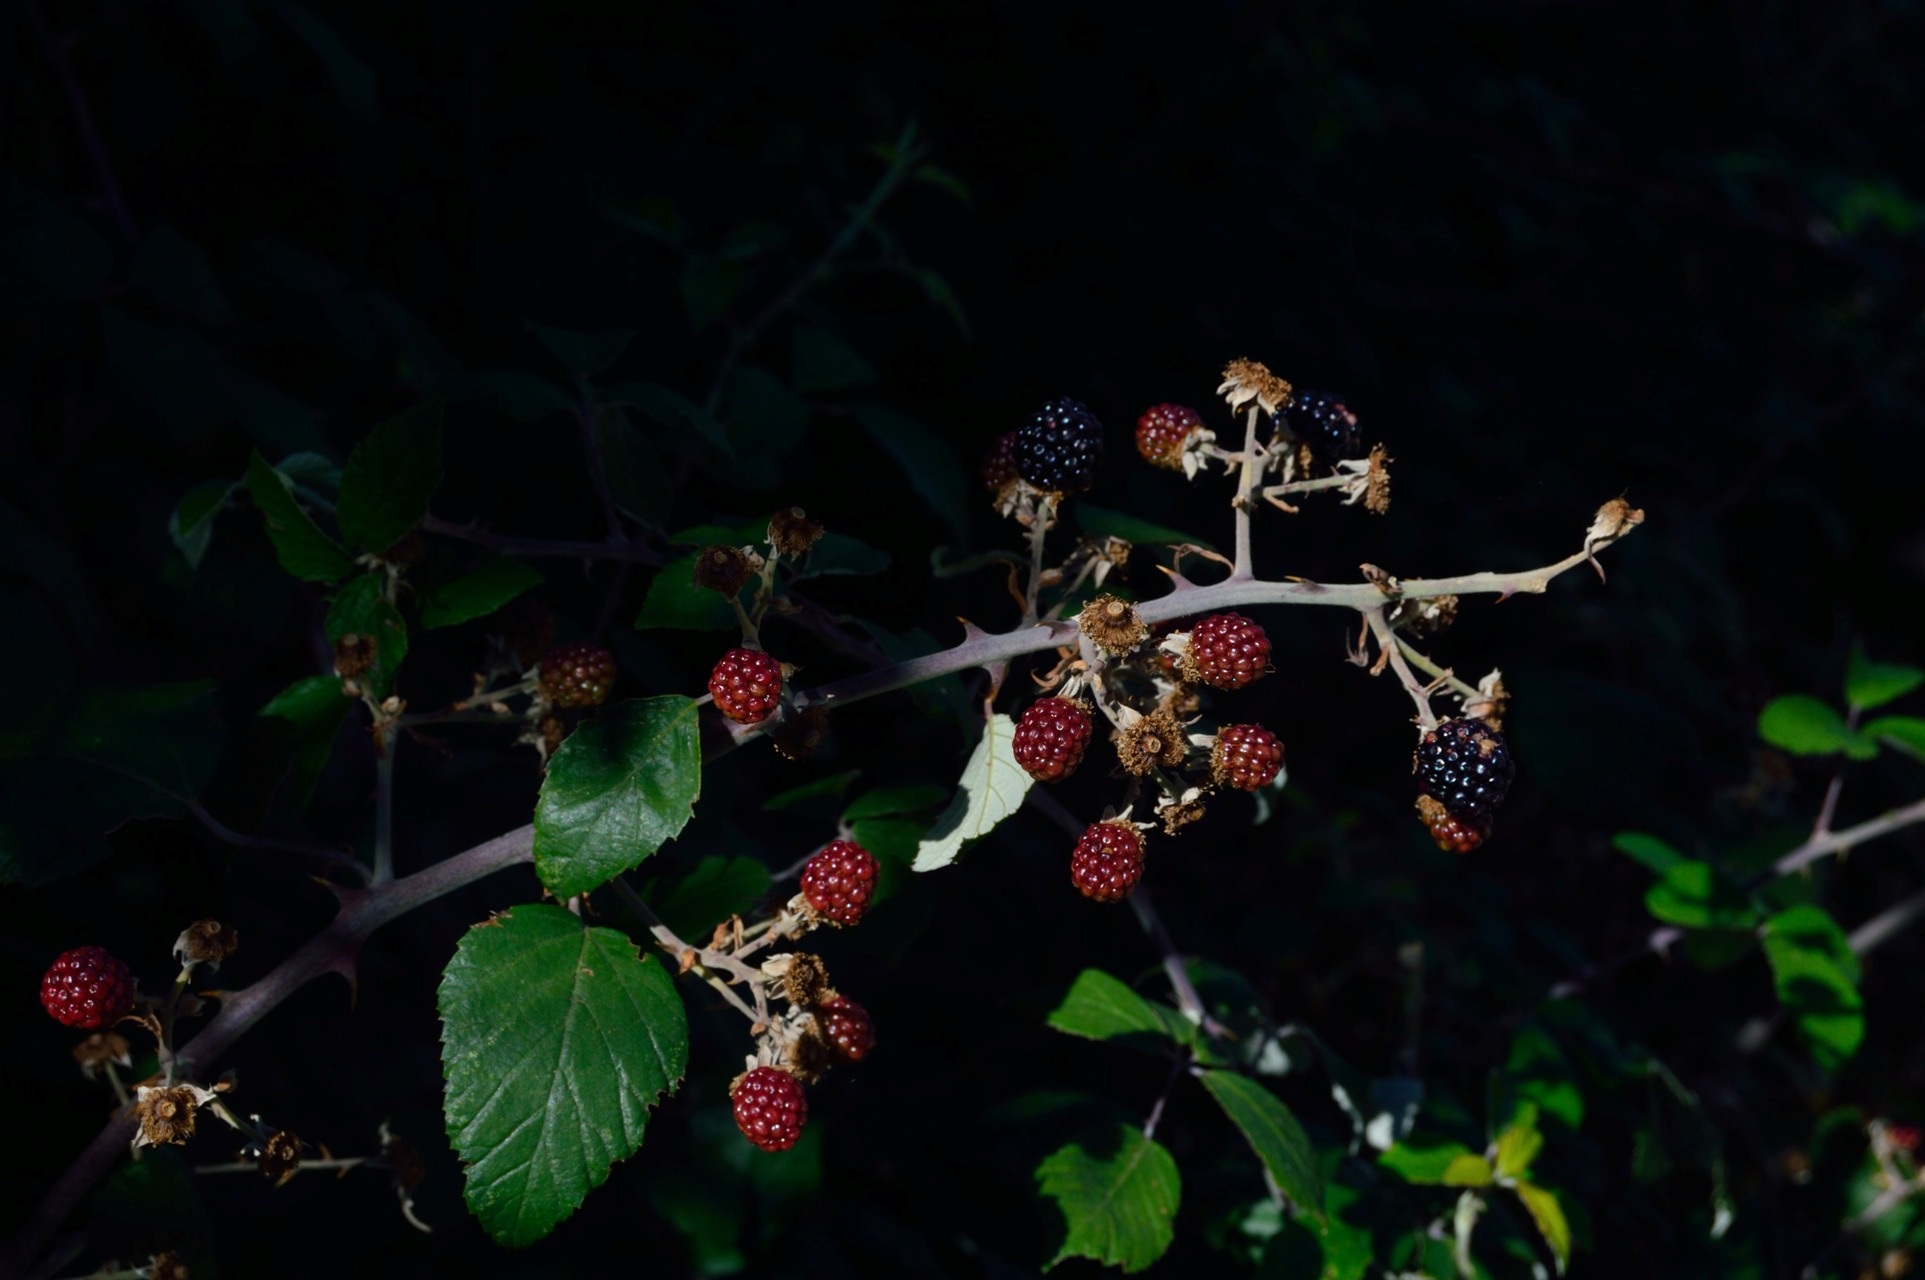
forest, plant, field, fruit, leaf, flower, food, green, jungle, vegetable, darkness, garden, healthy, flora, screenshot, blackberries